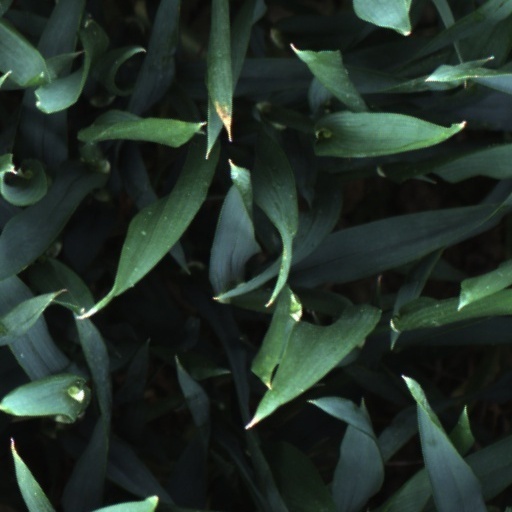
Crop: wheat